Jesse Ventura

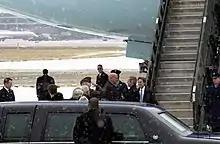
Ventura greeting President George W. Bush and Norm Coleman in 2002

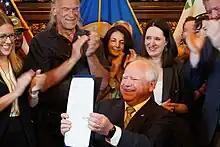
An advocate for cannabis reform as governor, Ventura returned to the State Capitol in May 2023 for Governor Tim Walz's signing of a cannabis legalization bill.

Shortly after losing the belts, the duo moved on to the World Wrestling Federation, where they were managed by Freddie Blassie. Although the duo was unable to capture the World Tag Team Championship, both Adonis and Ventura became singles title contenders, each earning several title shots at WWF Heavyweight Champion Bob Backlund.